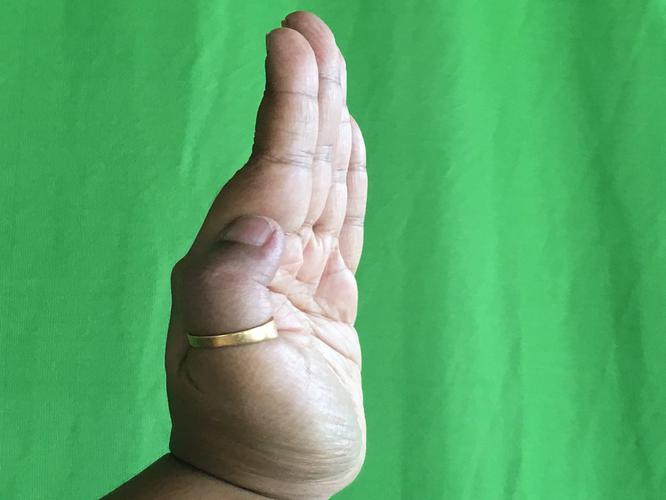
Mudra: Pathaka
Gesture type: single_hand